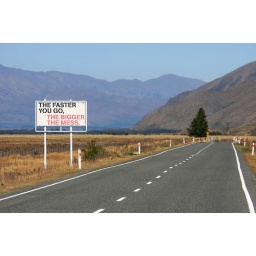
NZ has some awesome (and some downright odd) road signs against speeding, drink driving and the like.